Hunsonby

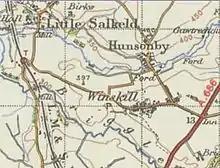
Historical Map on Hunsonby, published in 1945 by Ordnance Survey of Great Britain.

The only place of worship is an old Wesleyan Methodist chapel, which opened in 1862 but was closed in 2001.